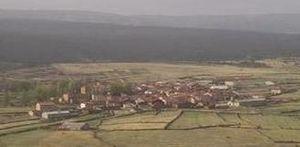
Cantalojas est une commune d'Espagne de la province de Guadalajara dans la communauté autonome de Castille-La Manche.